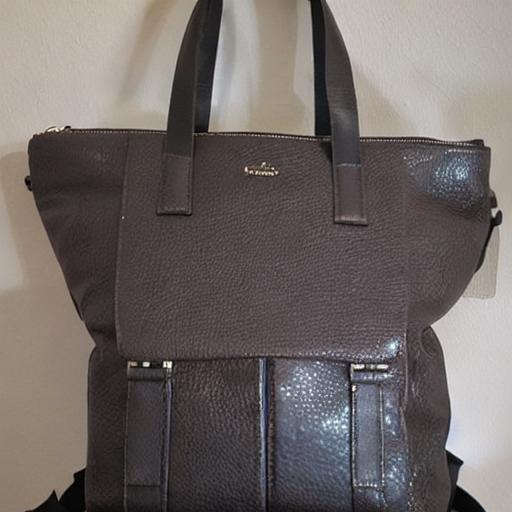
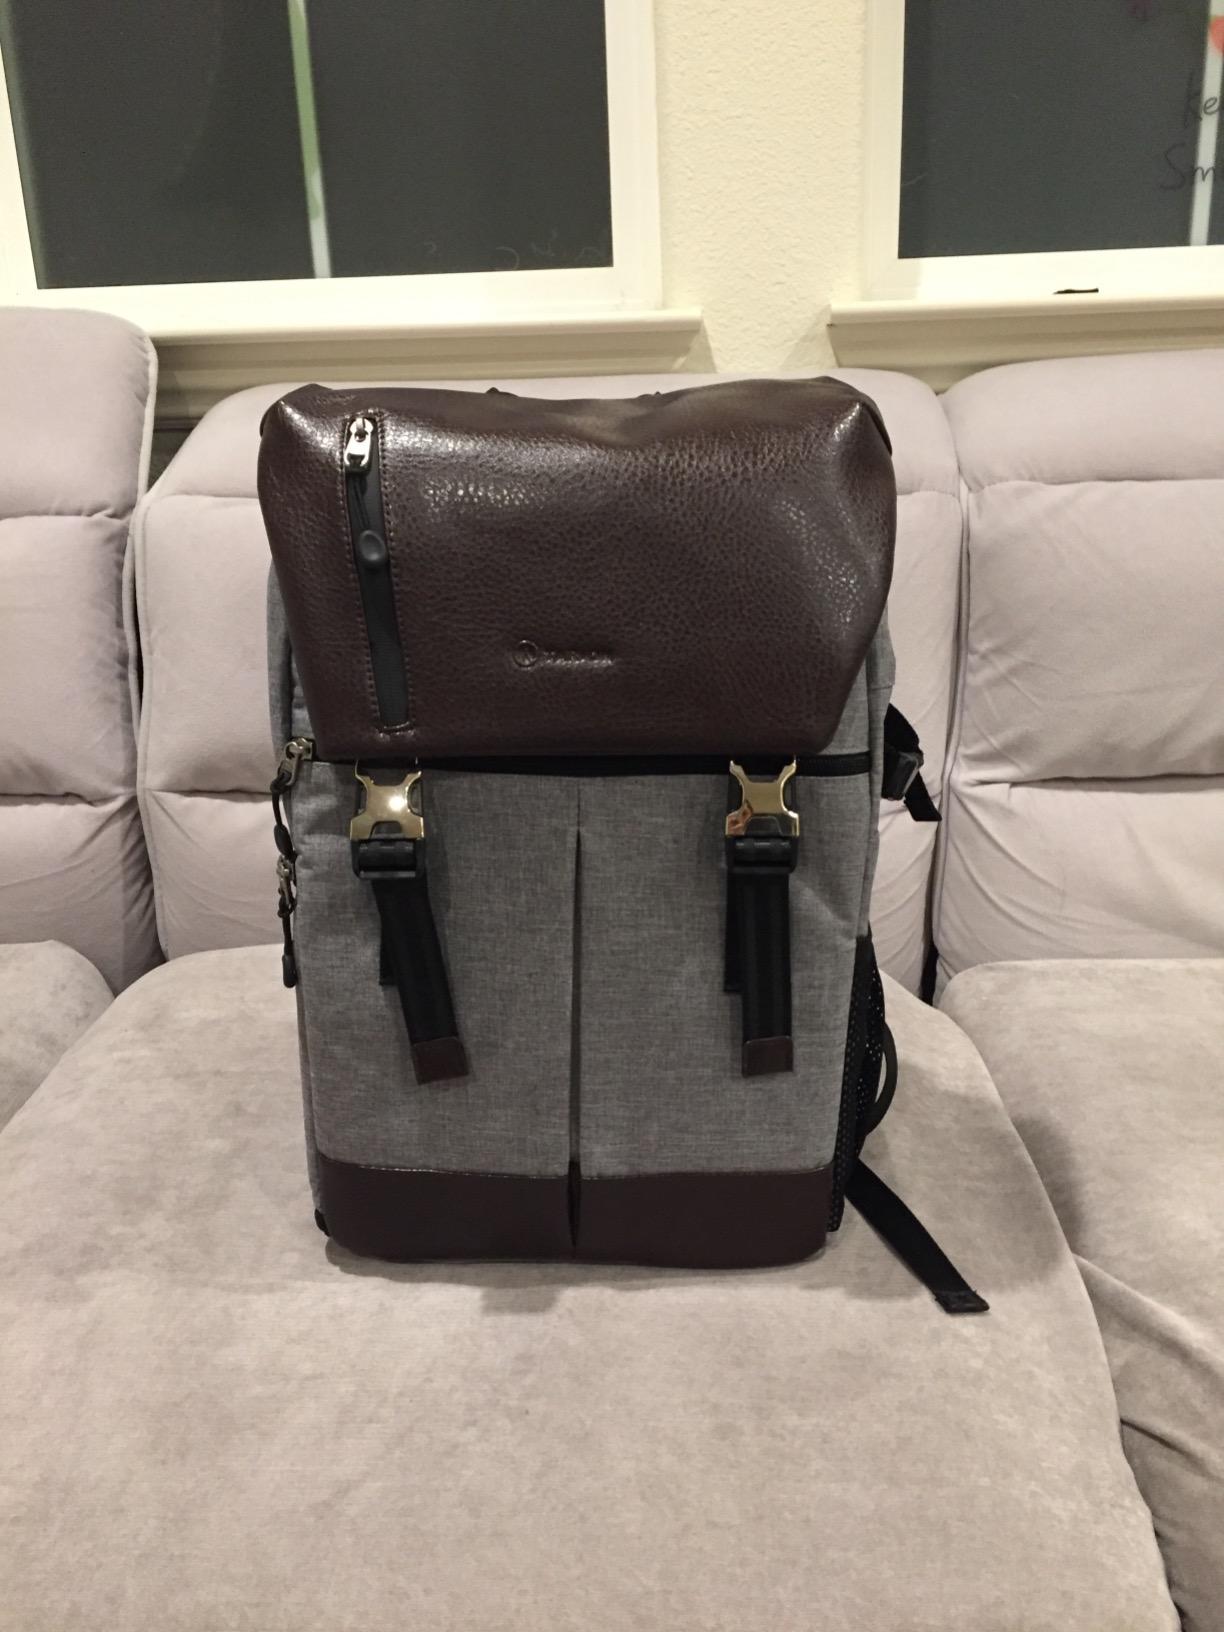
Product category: bag
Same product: no